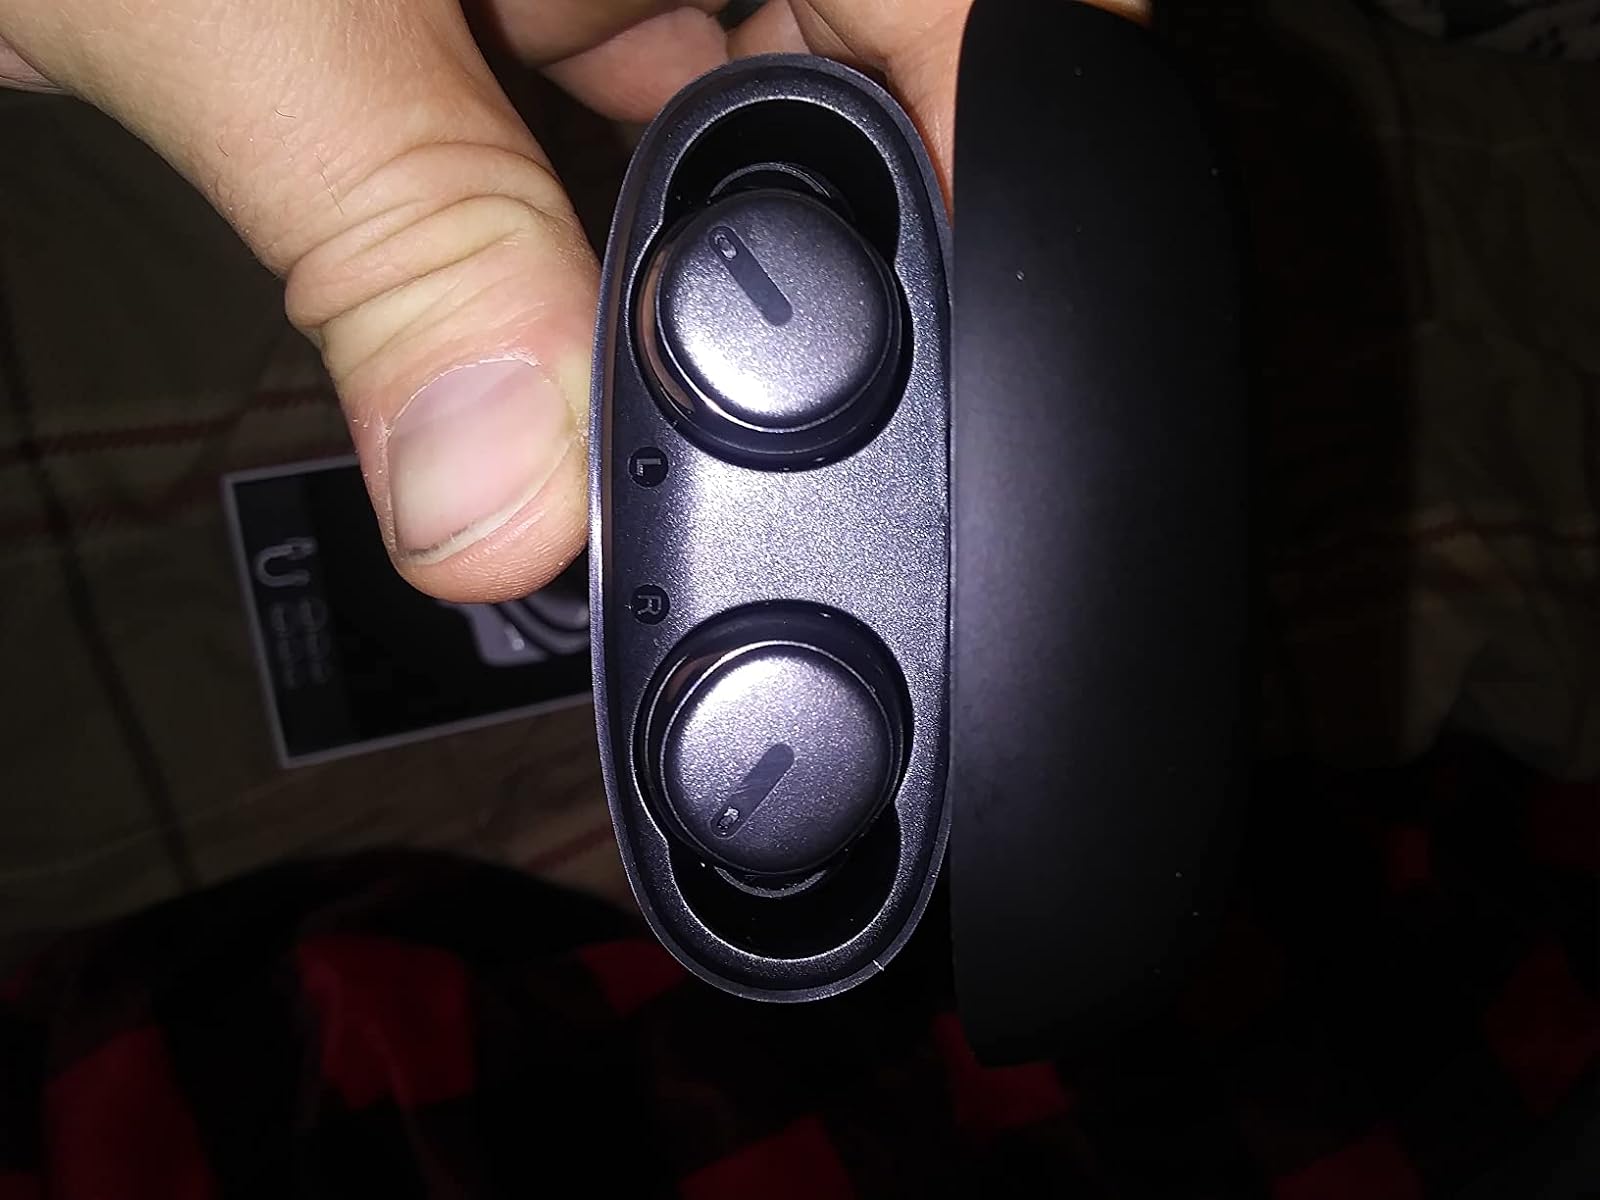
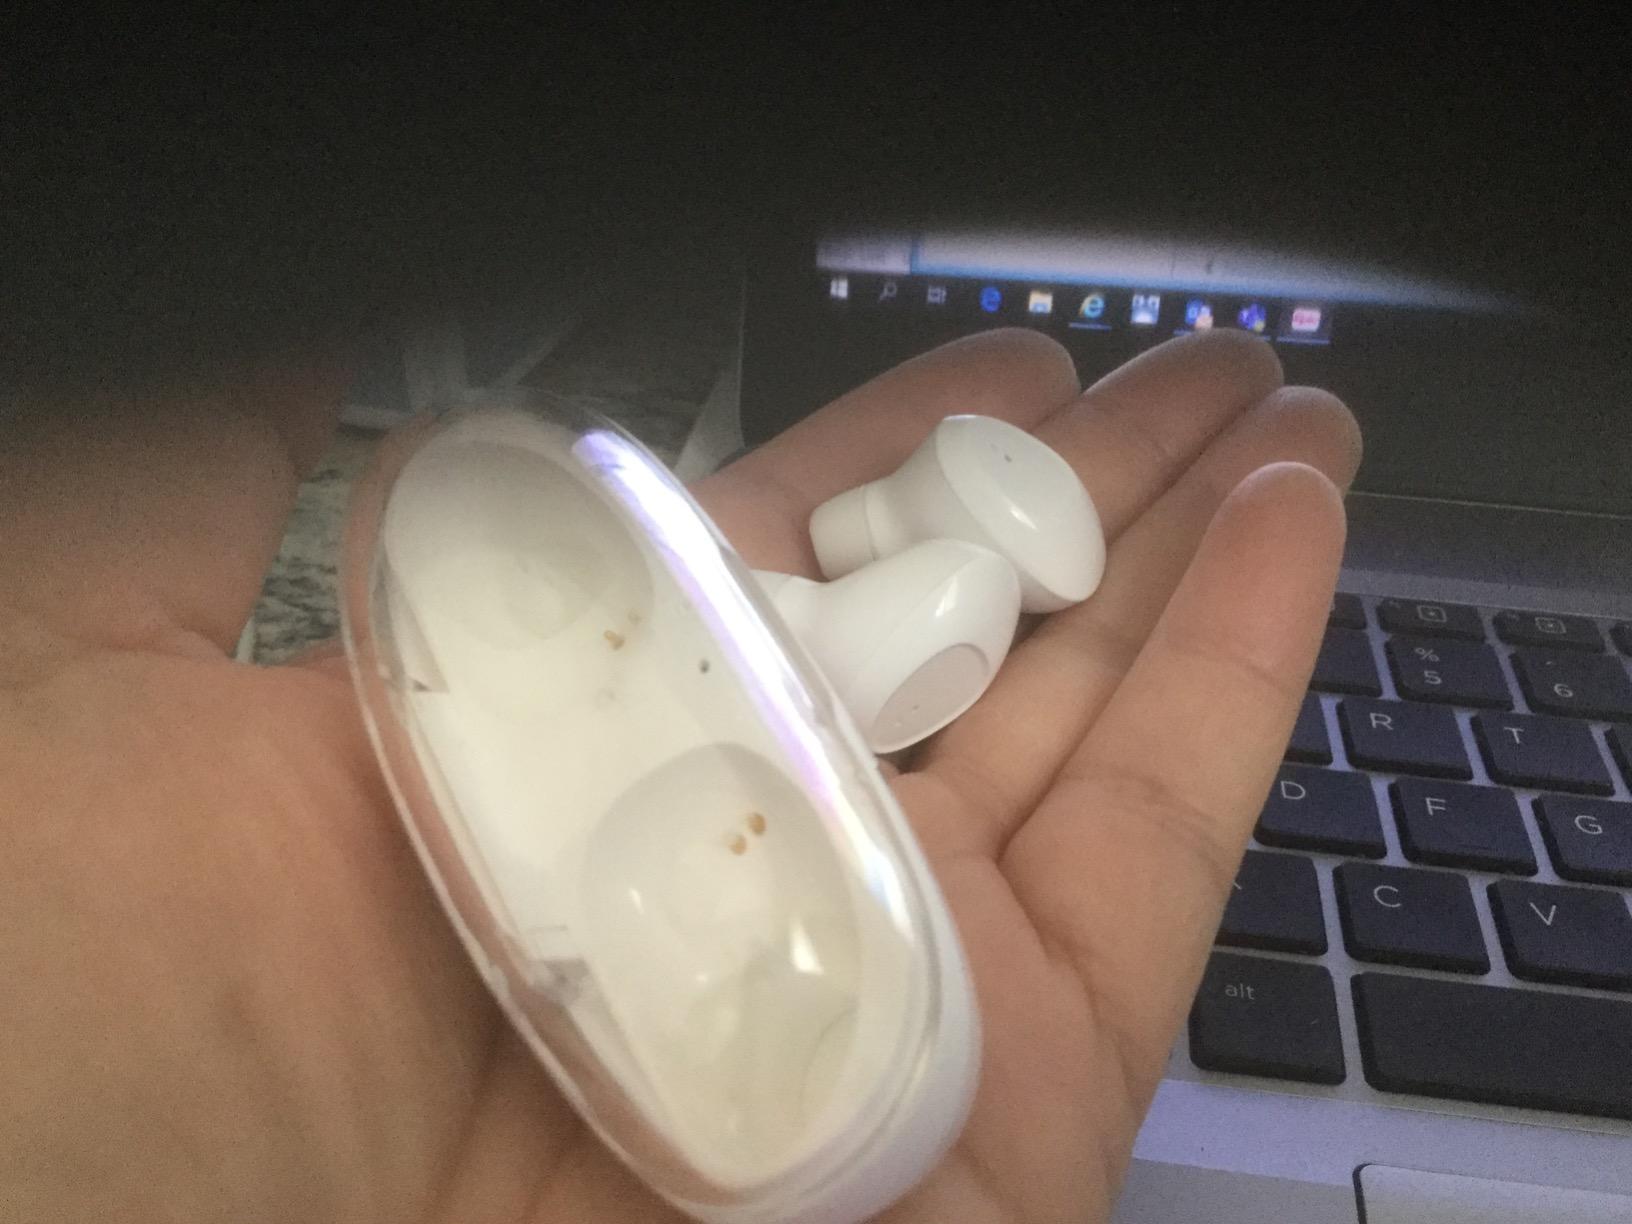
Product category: earbuds
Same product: no